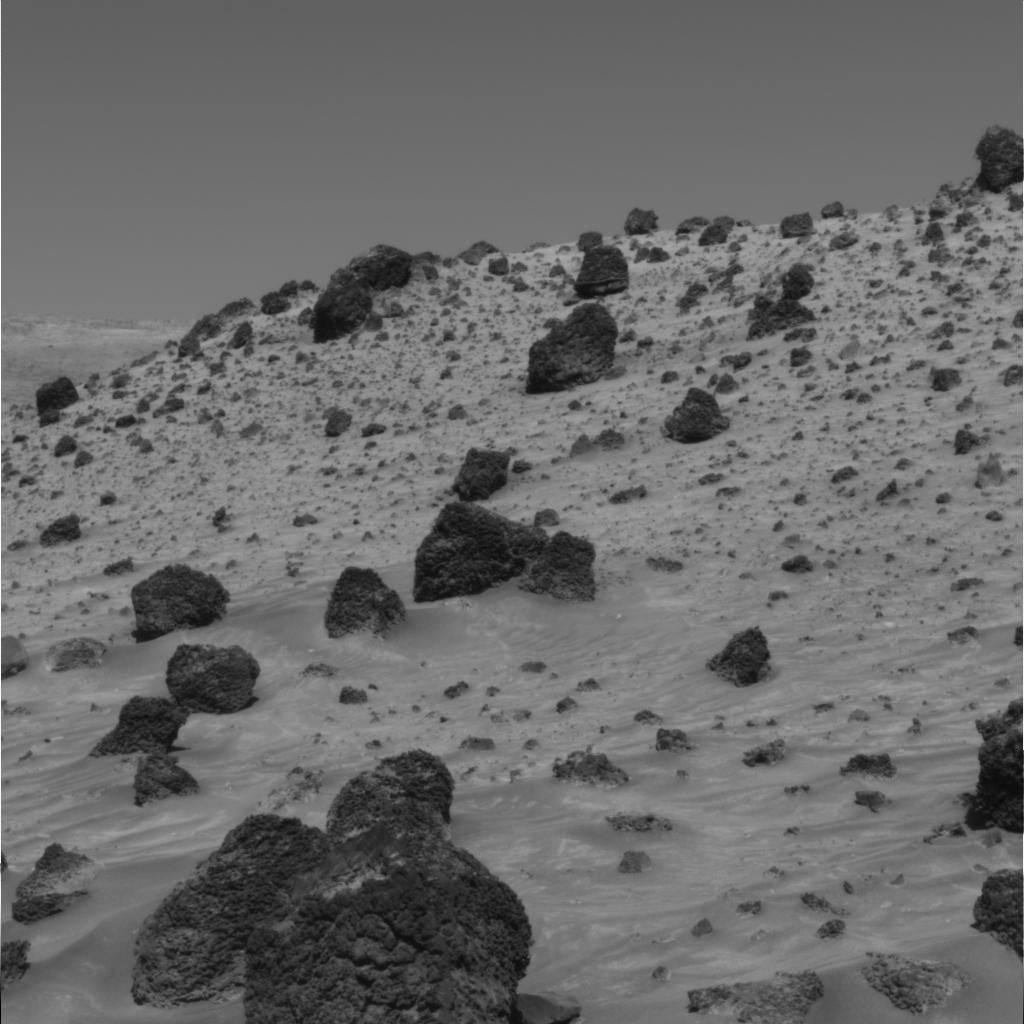
Surface features visible: Rock Outcrops, Float Rocks, Clasts, Dunes/Ripples, Rock (Round Features), Sky, Nearby Surface